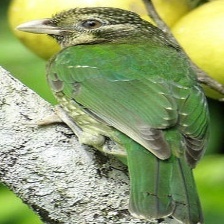
Species: SPOTTED CATBIRD
Scientific name: AILUROEDUS MACULOSUS